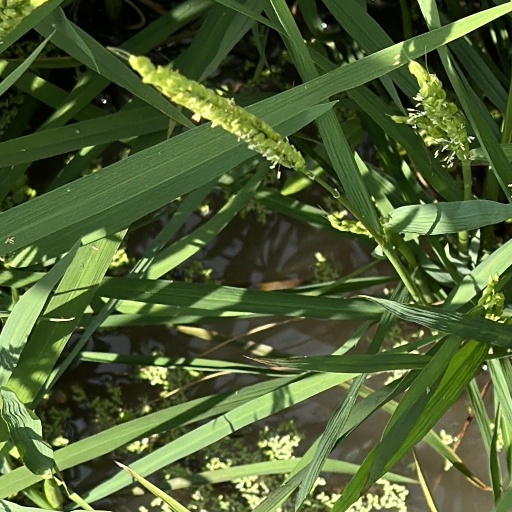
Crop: rice